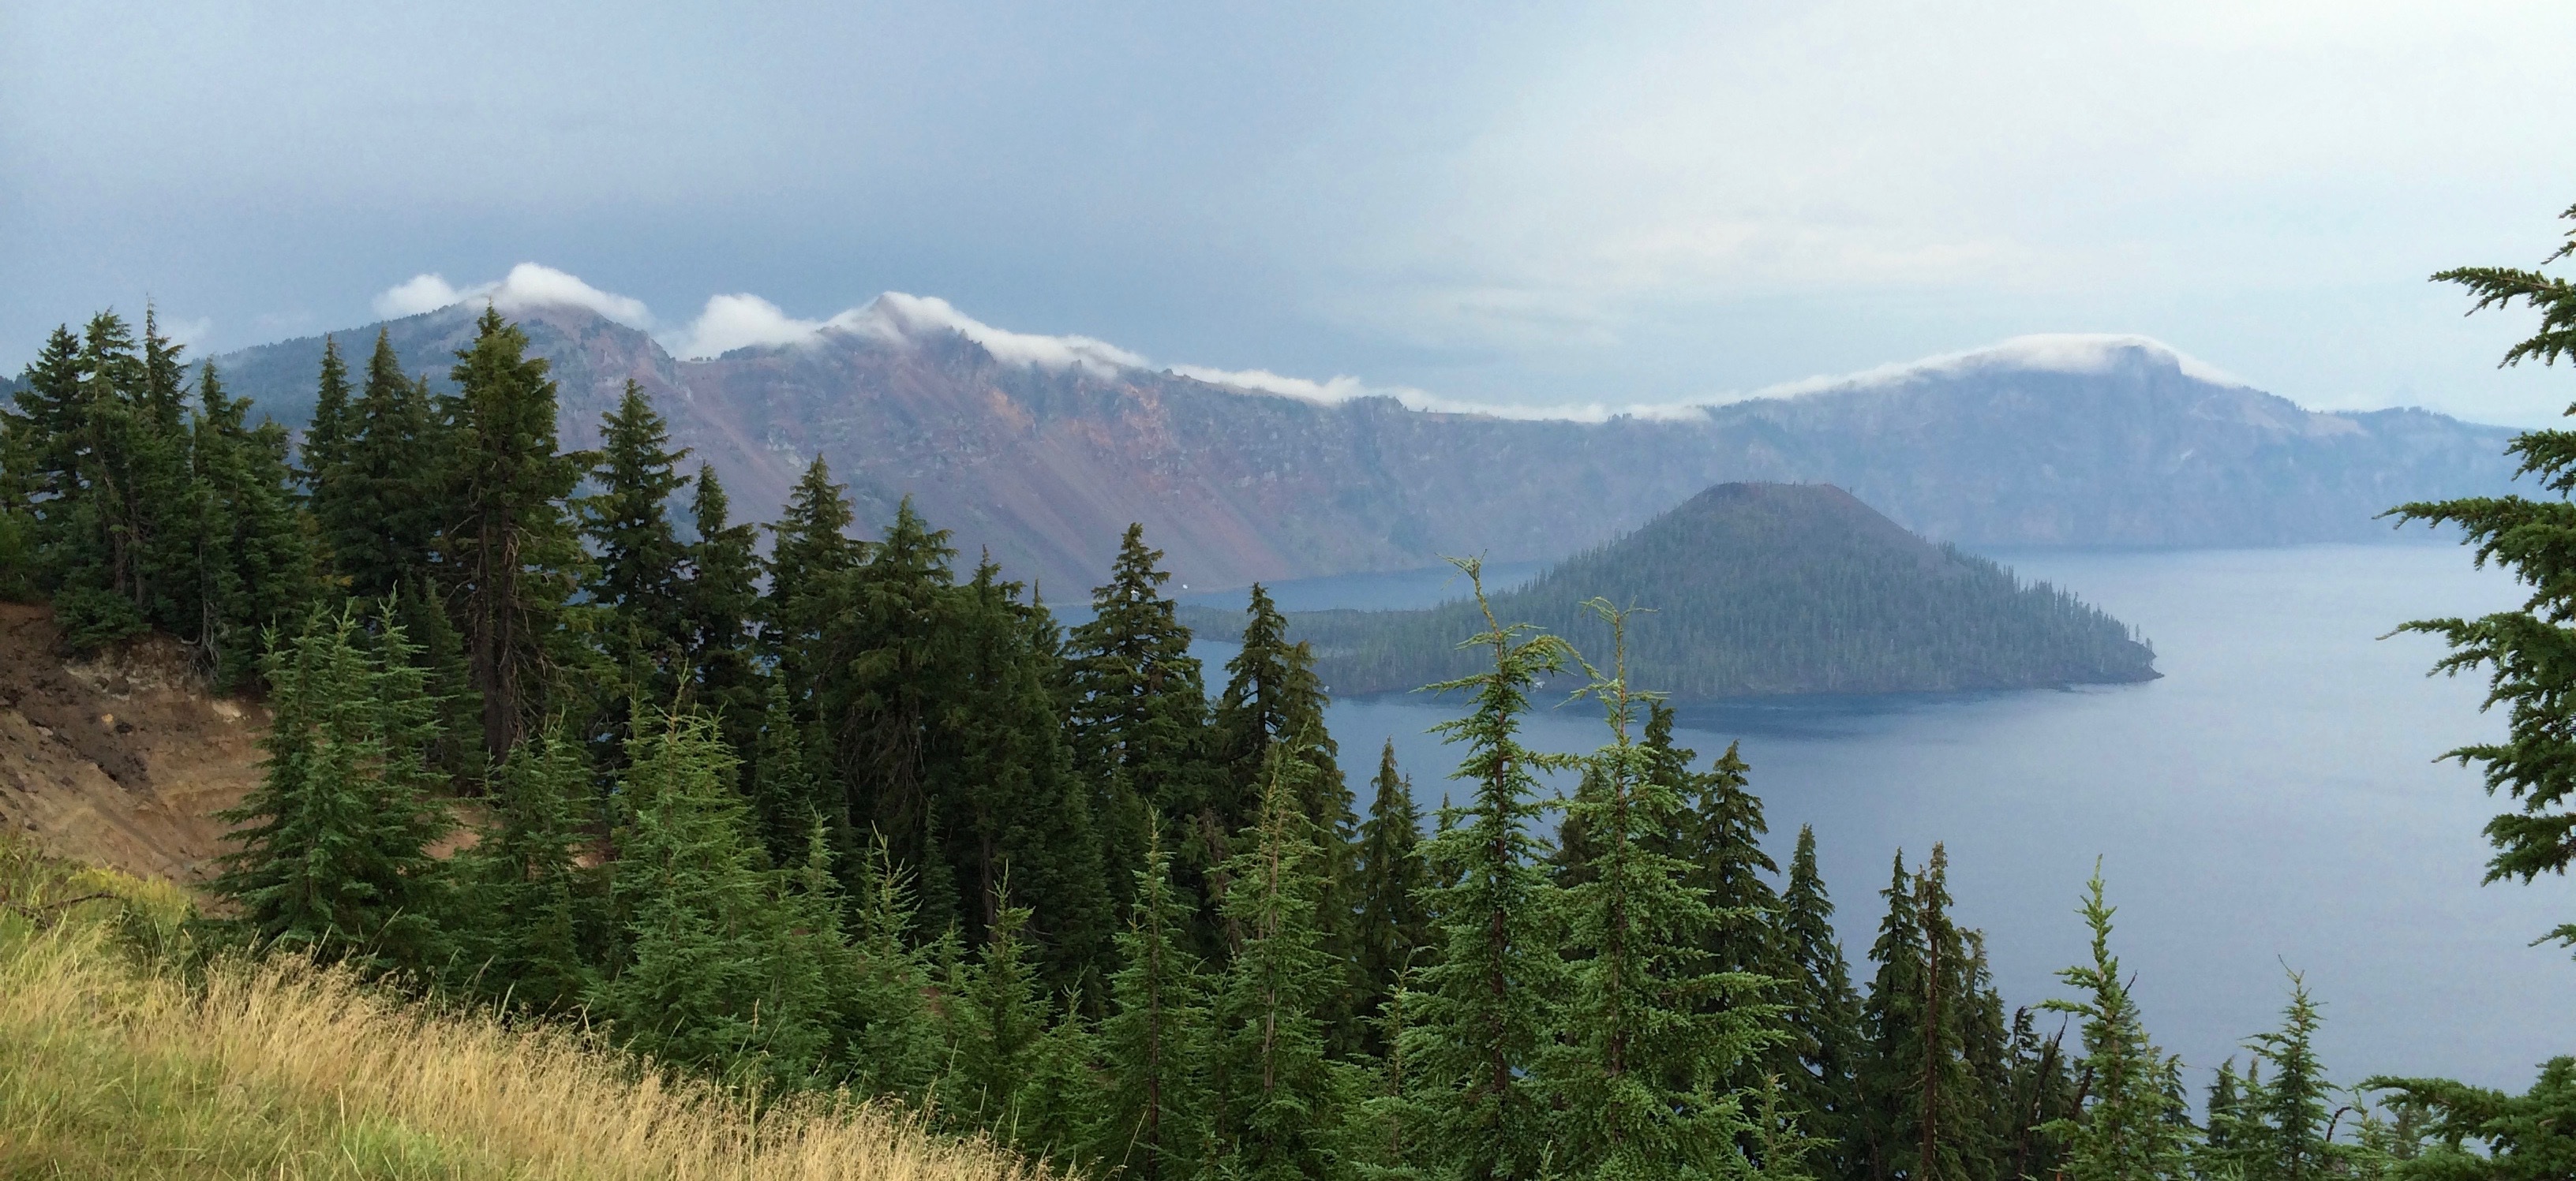
tree, forest, wilderness, mountain, trail, meadow, lake, mountain range, fjord, reservoir, national park, ridge, plateau, loch, ecosystem, mountain pass, atmospheric phenomenon, mountainous landforms